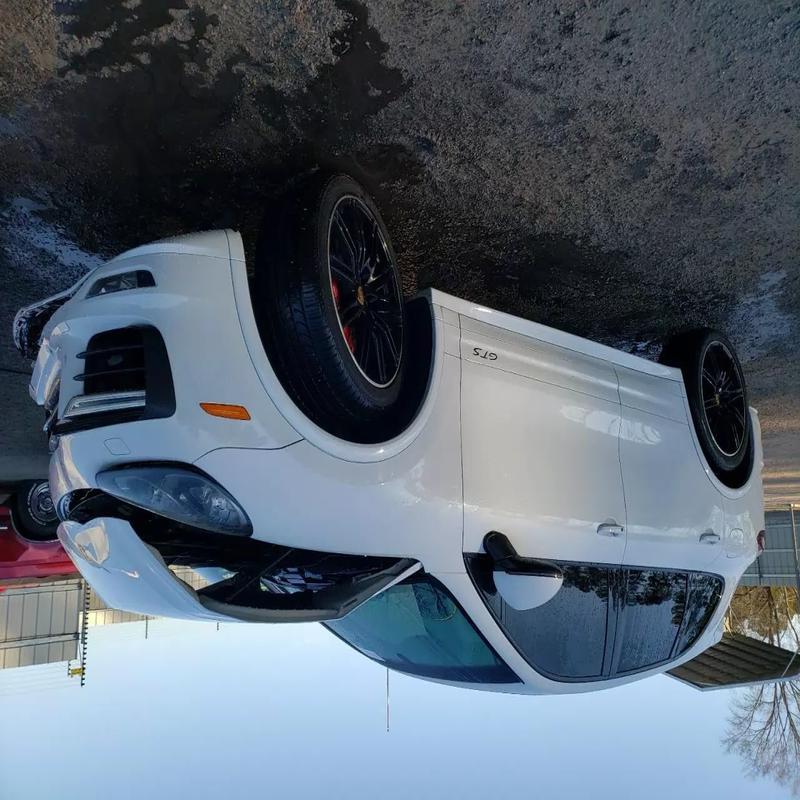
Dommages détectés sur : pare-choc avant, capot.
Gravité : majeur